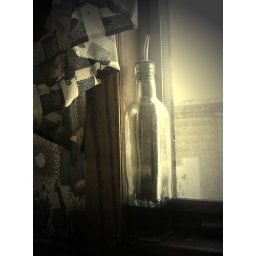
a bottle in the window caught my eye....